1962 British Empire and Commonwealth Games

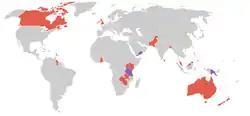
Countries that participated

35 teams were represented at the 1962 British Empire and Commonwealth Games.(Teams competing for the first time are shown in bold).